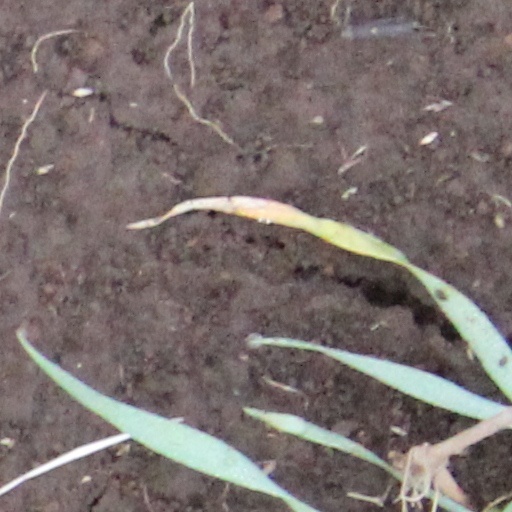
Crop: wheat